Saline First Presbyterian Church

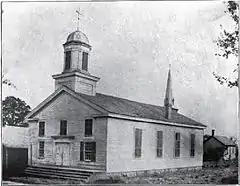
Original frame church, 1842–1898

In 1831, soon after the opening of the Erie Canal, a group of twelve Presbyterian families from Newark, New York pulled up stakes and headed westward to Detroit. The families settled in the area around what is now Saline, and immediately began holding church services. For a decade, these services were held in private homes, schools, or other meeting places; finally, in 1842, the Presbyterian congregation constructed a frame church on the site where the present church is located. This early church served the congregation until 1898, when the current church was constructed. The congregation hired Detroit architects Frederick H. Spier and William C. Rohns to design the church, and local contractor Conrad Schaffer and Son to build it. The structure and interior furnishings cost a total of $5,981.